Portmanteau (luggage)

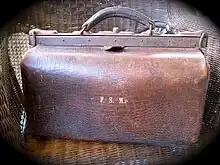
A 16-inch Gladstone bag made of ox leather

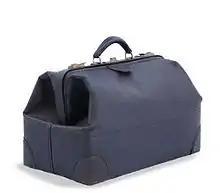
Traditional medical bag

A portmanteau is a piece of luggage, usually made of leather and opening into two equal parts. Some are large, upright, and hinged at the back and enable hanging up clothes in one half, while others are much smaller bags (such as Gladstone bags) with two equally sized compartments.